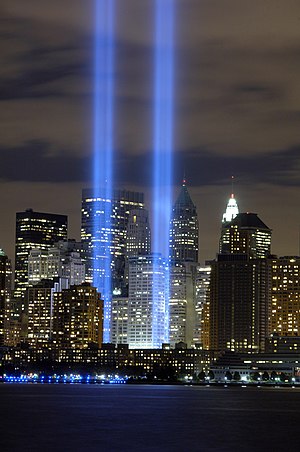
Tribute in Light
Tribute in Light
Tribute in Light er 88 projektører placeret ved siden af det sted, hvor World Trade Center, stod i New York, USA indtil 2001, der danner to lodrette kolonner af lys til minde om angrebene den 11. september.